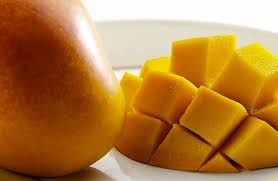
Label: Mango